Dutch conquest of the Banda Islands

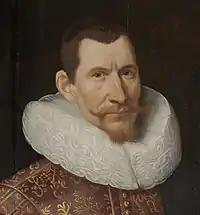
A portrait of Jan Pieterszoon Coen.

Judging that Bandanese resistance to Dutch attempts to establish their commercial supremacy in the archipelago had to be crushed once and for all, Coen wrote a letter to the "Heeren XVII" on 26 October 1620, stating: 'To adequately deal with this matter, it is necessary to once again subjugate Banda, and populate it with other people.' As proposed, the "Heeren XVII" instructed him to subjugate the Bandanese and drive their leaders out of the land.